Volksempfänger

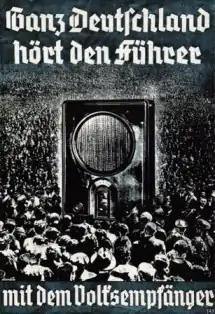
1936 Nazi propaganda poster, promoting the use of the "Volksempfänger". The text can be translated as, "All of Germany hears the Führer with the People's Receiver".

The "Volksempfänger" was designed to be produced as cheaply as possible; as a consequence they generally lacked shortwave bands and did not follow the practice, common at the time, of marking the approximate dial positions of major European stations on its tuning scale. Only German and (after the 1938 annexation) Austrian stations were marked, and cheaper models listed only arbitrary numbers. Sensitivity to receive weak signals was limited, to reduce production costs further; so long as the set could receive "Deutschlandsender" and the local "Reichssender", it was considered sensitive enough. However, foreign stations could be received after dark with an external antenna, particularly as stations, such as the BBC European service, increased their transmission power over the course of the war.